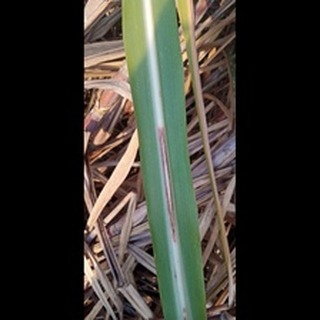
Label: sugarcane_red_rot